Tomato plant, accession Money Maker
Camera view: bottom (45 deg); turntable rotation: 270 degrees
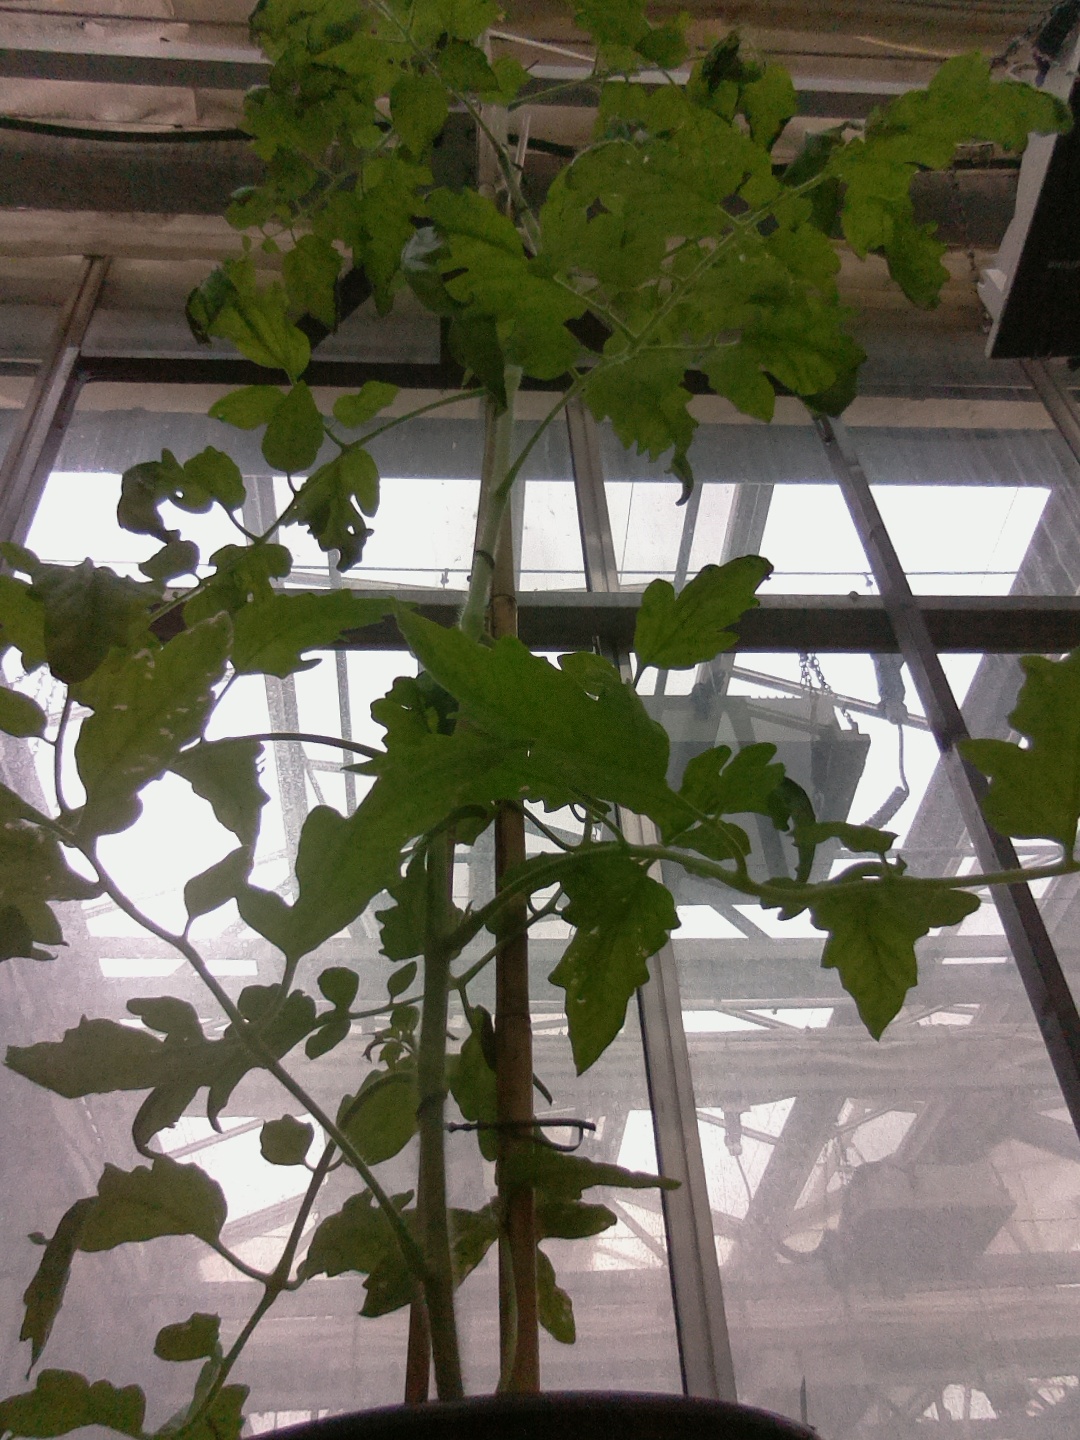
BBCH growth stage 70: Fruits at the main stem or branches visibles